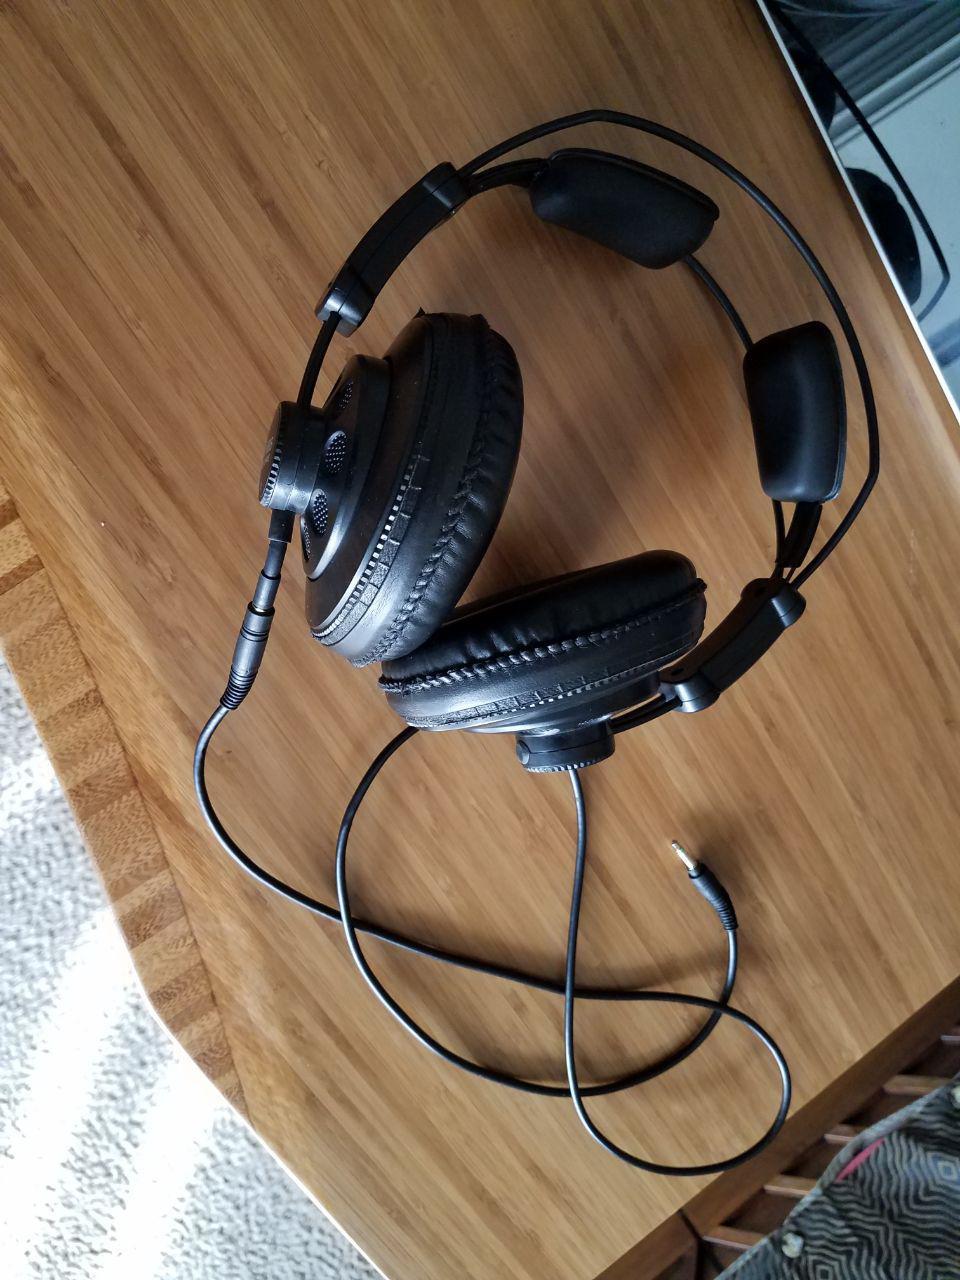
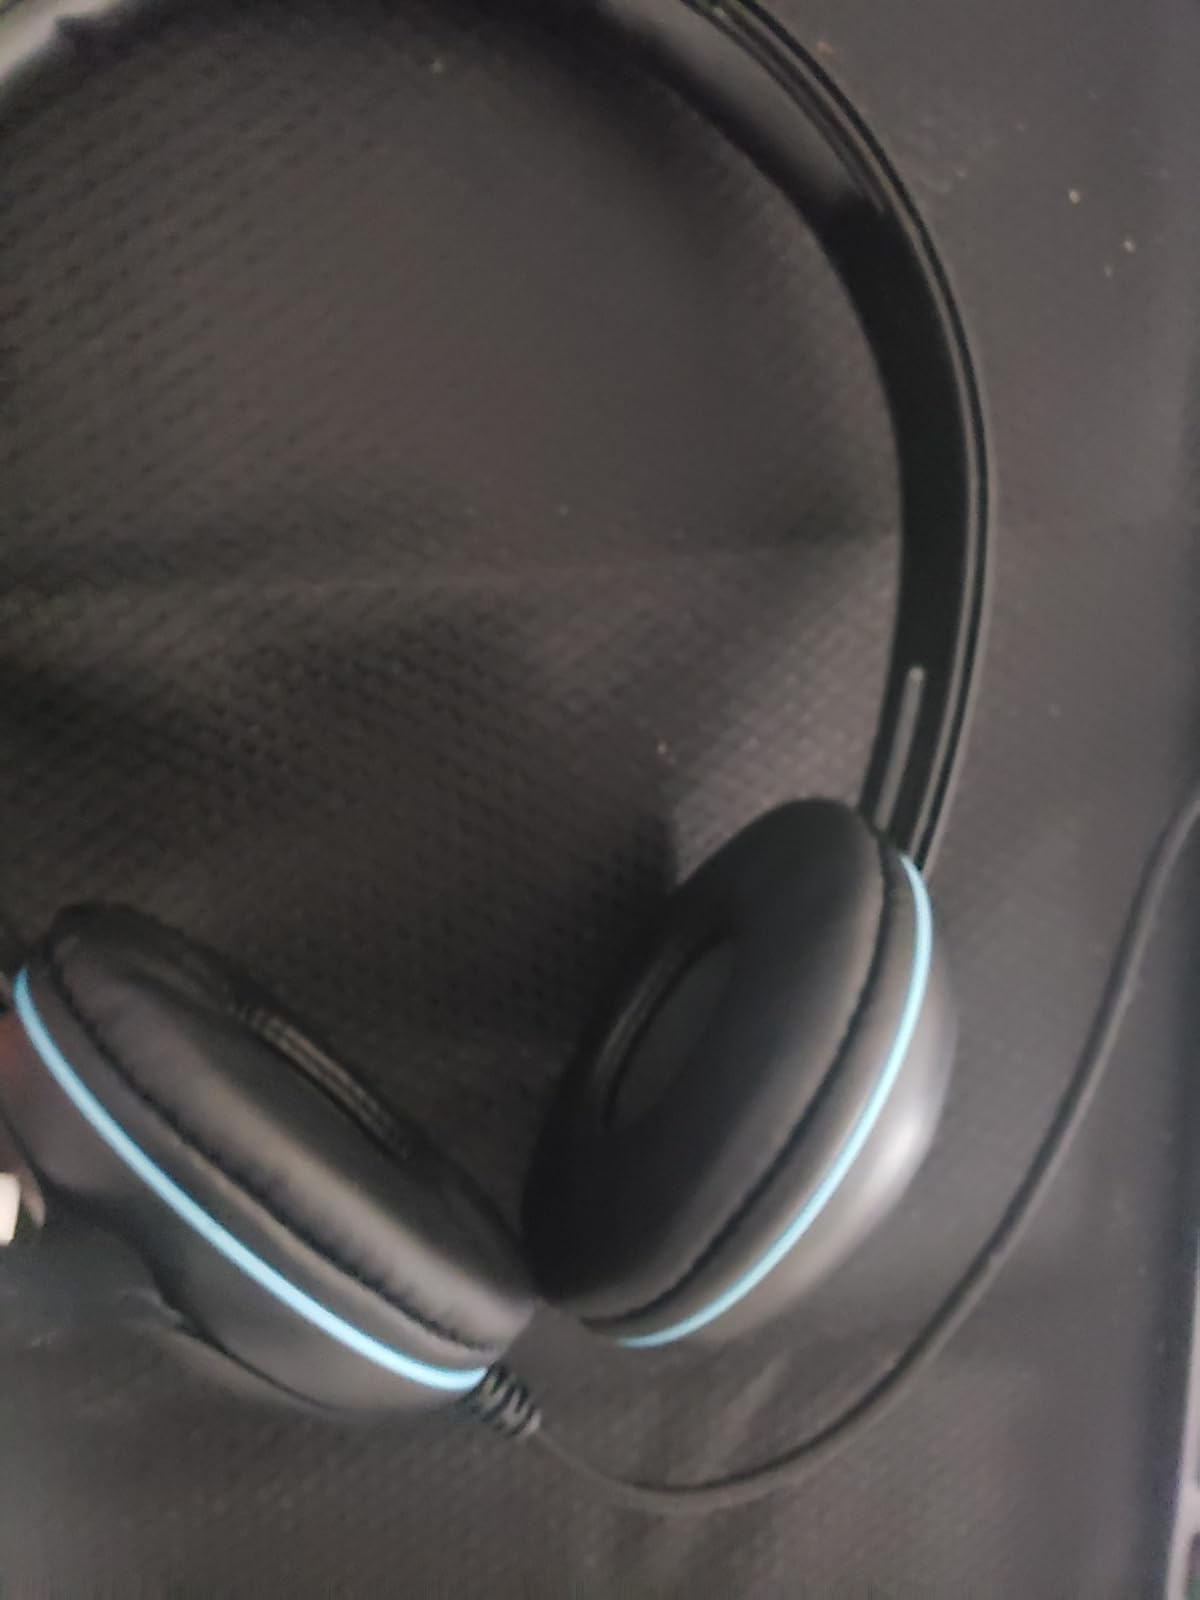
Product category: headphones
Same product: no